OV1-11

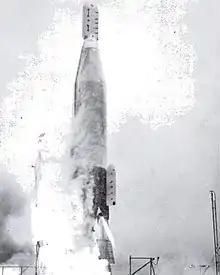
OV1-11 launch (installed in the nose SPP)

OV1-11 was launched from Vandenberg's 576-B-3 launch pad along with OV-12 and OV-86 via Atlas D rocket on 27 July 1967 at 19:00:03 UTC, in the first triple OV1 launch. Mounted alongside OV-12 in the nose SPP (OV1-86 being installed in a separate, side-mounted SPP), OV1-11 was lost when its Altair rocket failed to ignite.